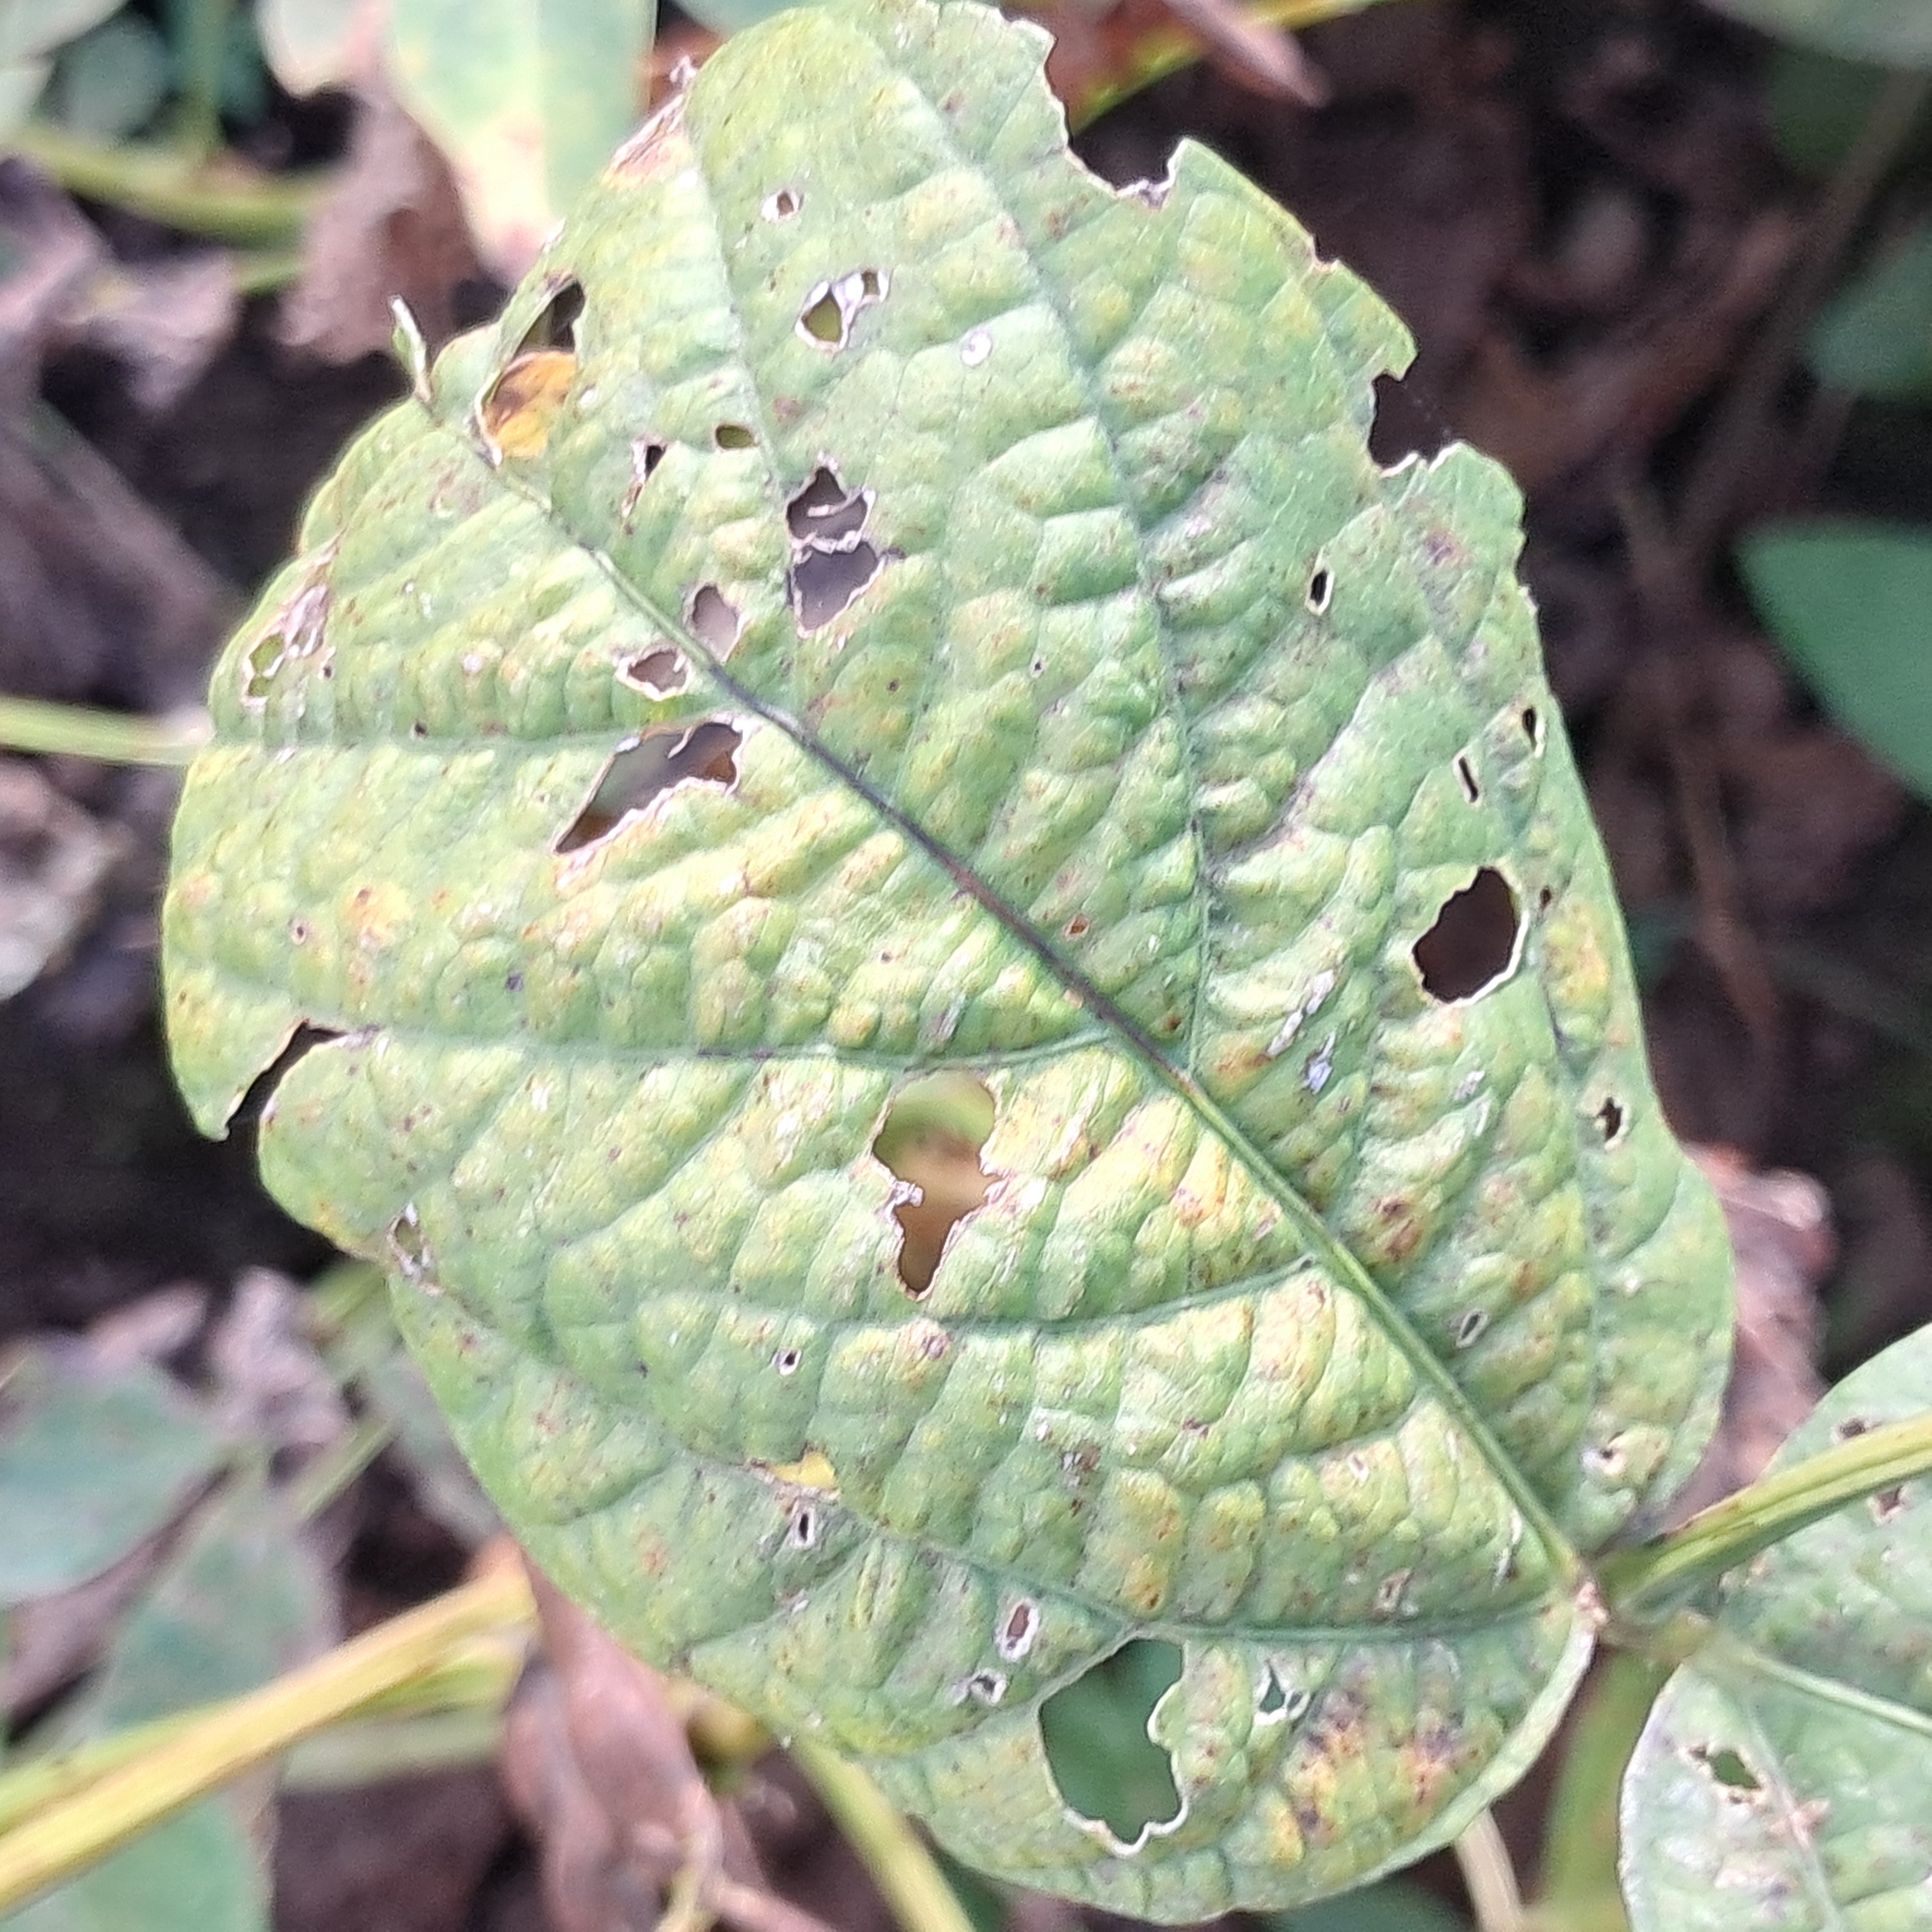
Label: Caterpillar_Semilooper_Pest